Texas State Highway 55

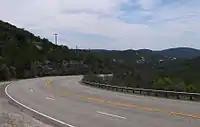
Highway 55 winding through the Hill Country about twelve miles southeast of Rocksprings

State Highway 55 (SH 55) is a state highway in the U.S. state of Texas. It runs from Uvalde northwestward through the western Hill Country onto the Edwards Plateau, ending south of Sonora.